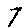
Label: 7